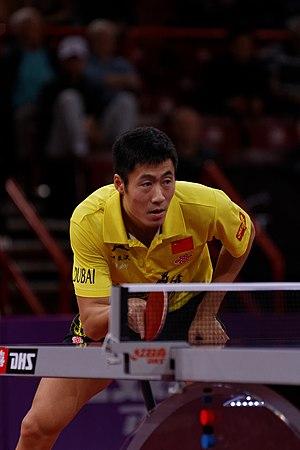
Wang Liqin, né le 18 juin 1978 dans la province du Jiangsu, est un joueur de tennis de table chinois, champion du monde à trois reprises, en 2001, 2005 et 2007.